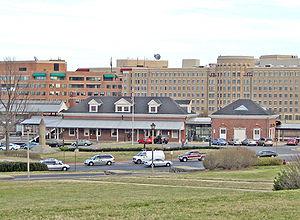
Union Station est une gare ferroviaire des États-Unis, située sur le territoire de la ville d'Alexandria dans l'État de Virginie.